Ulrike Meinhof

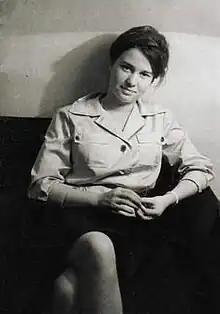
Meinhof as a journalist,

Ulrike Marie Meinhof (7 October 1934 – 9 May 1976) was a German left-wing militant, journalist and founding member of the Red Army Faction (RAF) in West Germany, commonly referred to in the press as the "Baader-Meinhof gang". She is the reputed author of "The Urban Guerilla Concept" (1971). The manifesto acknowledges the RAF's "roots in the history of the student movement"; condemns "reformism" as "a brake on the anti-capitalist struggle"; and invokes Mao Zedong to define "armed struggle" as "the highest form of Marxism-Leninism".